Fort Benjamin Harrison

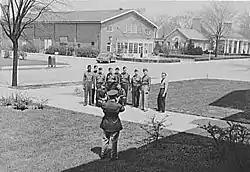
Graduates of the U.S. Army Chaplain School at Fort Benjamin Harrison pose for a photograph, April 1942

Fort Benjamin Harrison was a U.S. Army post located in suburban Lawrence Township, Marion County, Indiana, northeast of Indianapolis, between 1906 and 1991. It is named for the 23rd United States president, Benjamin Harrison.